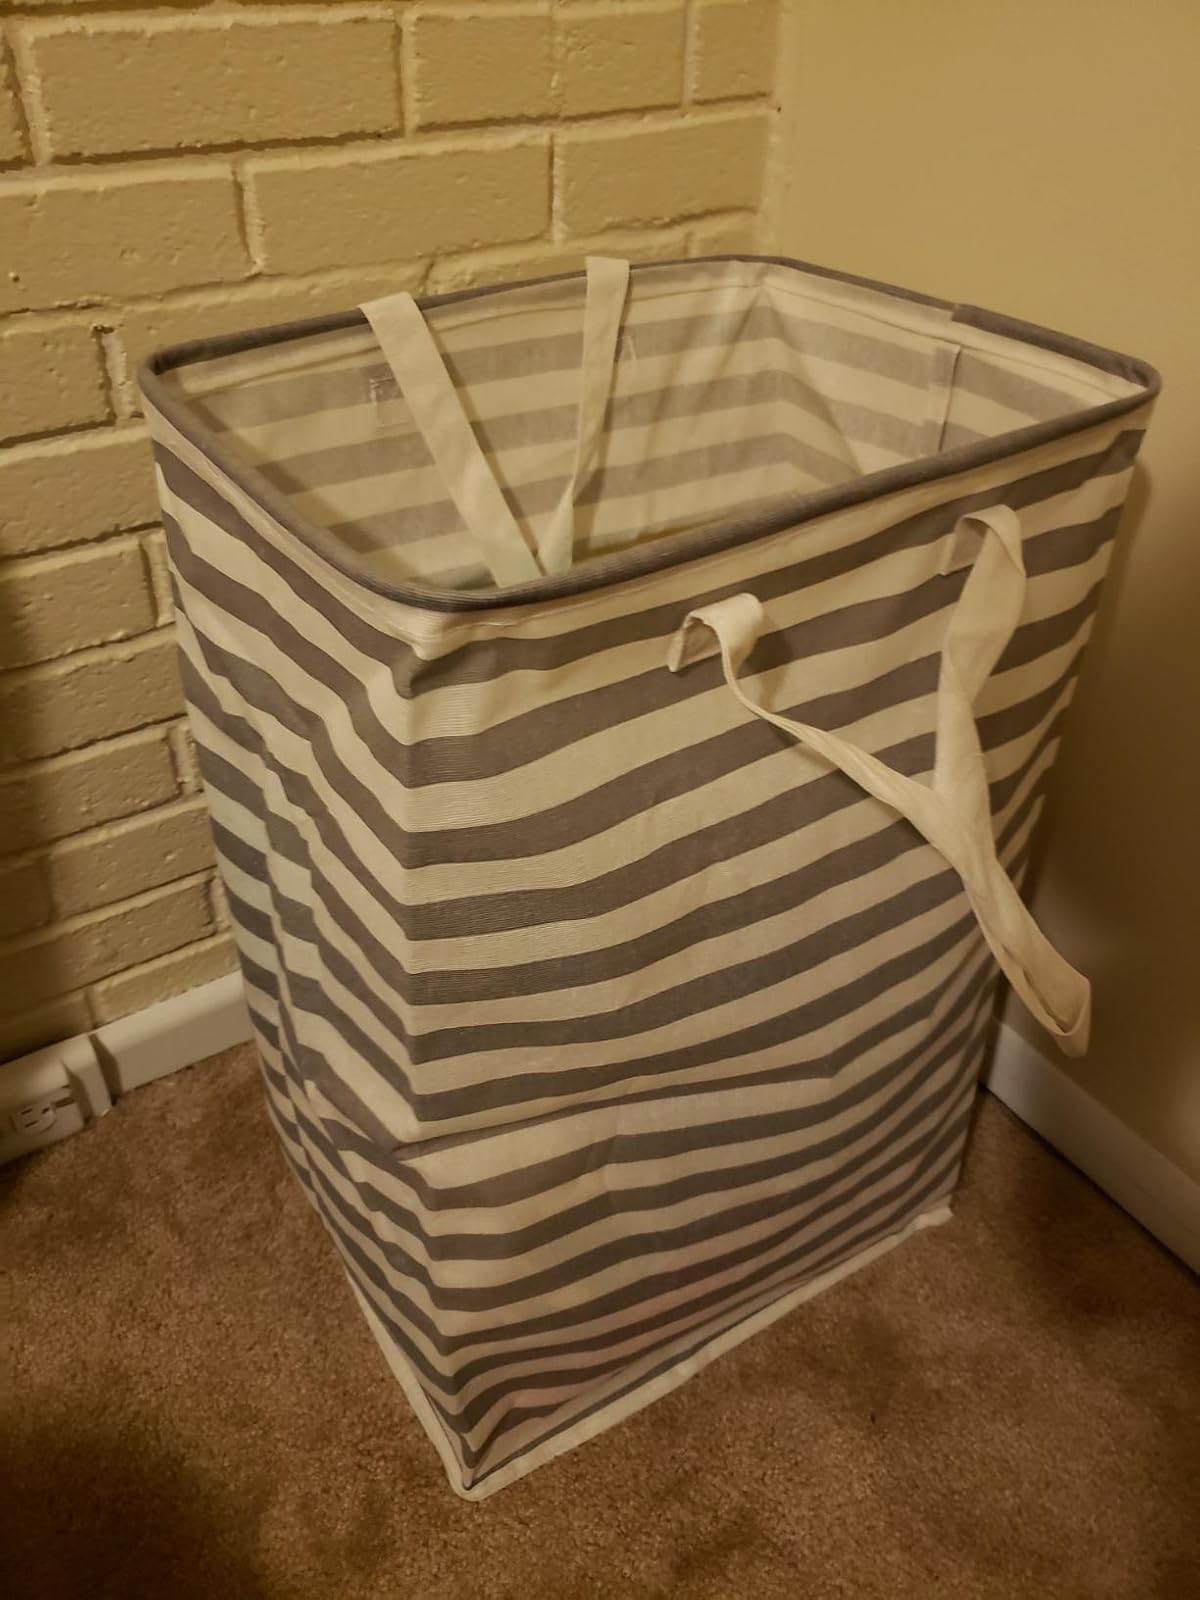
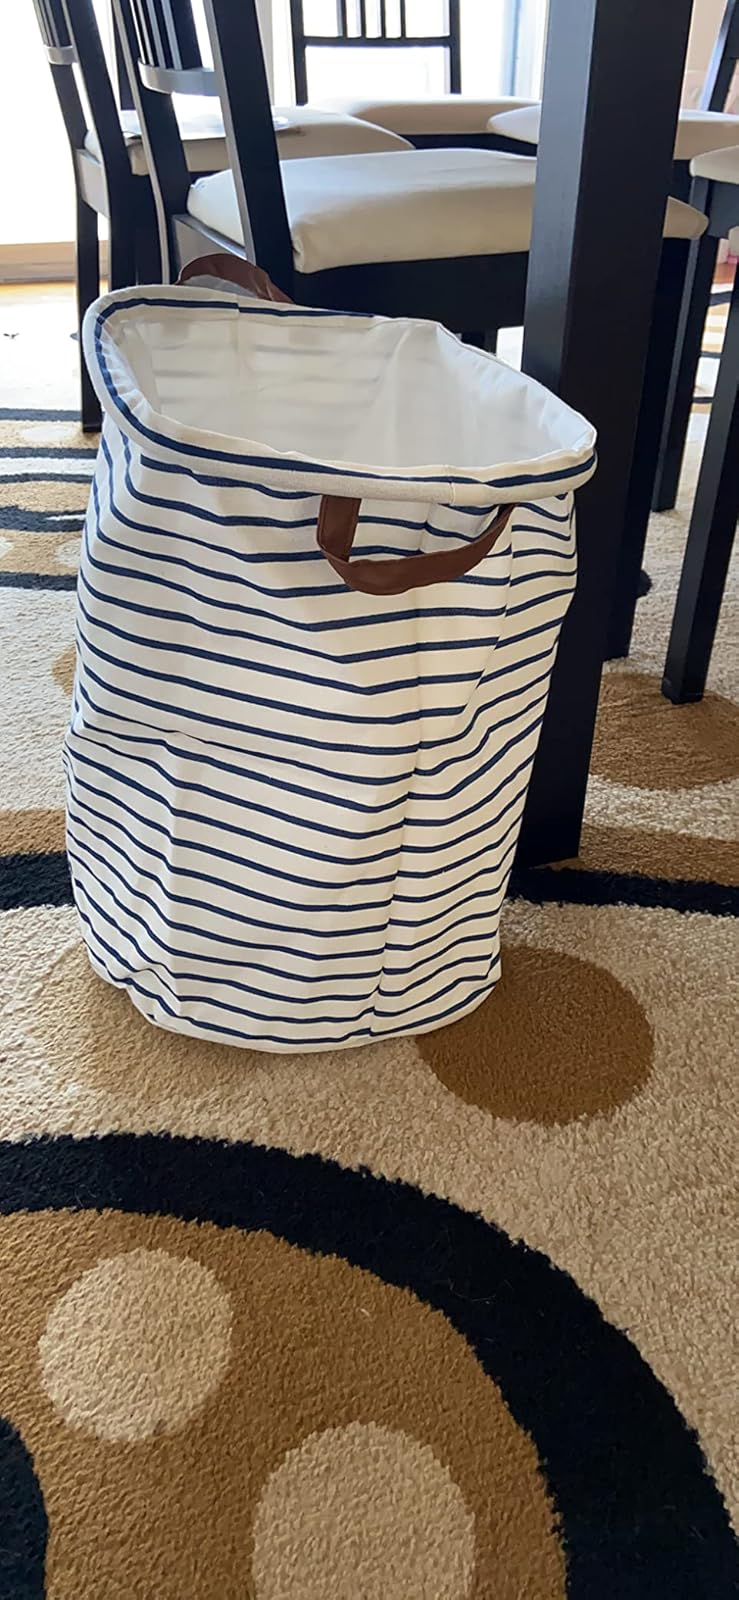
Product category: items_hamper
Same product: no